Croydon, South Australia

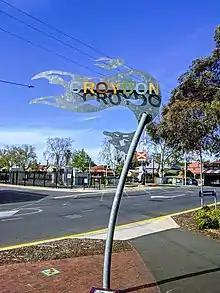
Croydon Sign in Elizabeth Street

The land on which the suburb now stands was purchased in 1853 by Alfred Watts and Philip Levi. They laid out the "Village of Croydon" in 1855, comprising "Croydon Farm" of and lots of up to . The village may have been named after Croydon, England, then a part of Surrey, Now a part of London, the same county in which Levi had been born.